List of Nodame Cantabile episodes

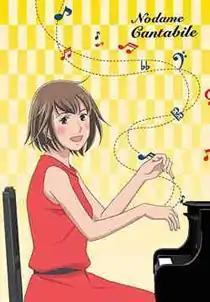
"Nodame Cantabile" Japanese DVD volume 1 cover

The series was animated by J.C.Staff and produced by Fuji TV, comprising three seasons to date, with an original video animation (OVA) released 10 August 2009. The first season, called just "Nodame Cantabile", was directed by Kenichi Kasai and the second season, called "Nodame Cantabile: Paris Chapter", by Chiaki Kon. Both seasons starred Ayako Kawasumi as Megumi "Nodame" Noda and Tomokazu Seki as Shinichi Chiaki. Several works of classical music were featured in each episode under the musical direction of Suguru Matsutani. The orchestral music was performed by Nodame Orchestra, which consisted of members specially selected for the live-action drama of "Nodame Cantabile", with professional support from the Tokyo Metropolitan Symphony Orchestra. The opening theme of season one was "Allegro Cantabile" by Suemitsu & The Suemith, and the ending themes were "Konna ni Chikaku de..." by Crystal Kay (episodes 1–12), "Sagittarius" by Suemitsu & the Nodame Orchestra (episodes 13–22), and "Allegro Cantabile" by Suemitsu & The Suemith (episode 23). The opening theme for the second season was "Sky High" by The Gospellers (with melody taken from the Third movement (Allegro scherzando) of Rachmaninoff's Piano Concerto No. 2), and the ending theme was by Emiri Miyamoto x solita (with variations on the theme from Ravel's "Boléro"). The opening theme for season three was "Manazashi ☆ Daydream" by Yuu Sakai (with a variation on Jesu, Joy of Man’s Desiring from the cantata Herz und Mund und Tat und Leben, BWV 147 by J.S. Bach), and the ending theme was "Kaze to Oka no Ballad" by Real Paradis with Nodame Orchestra.